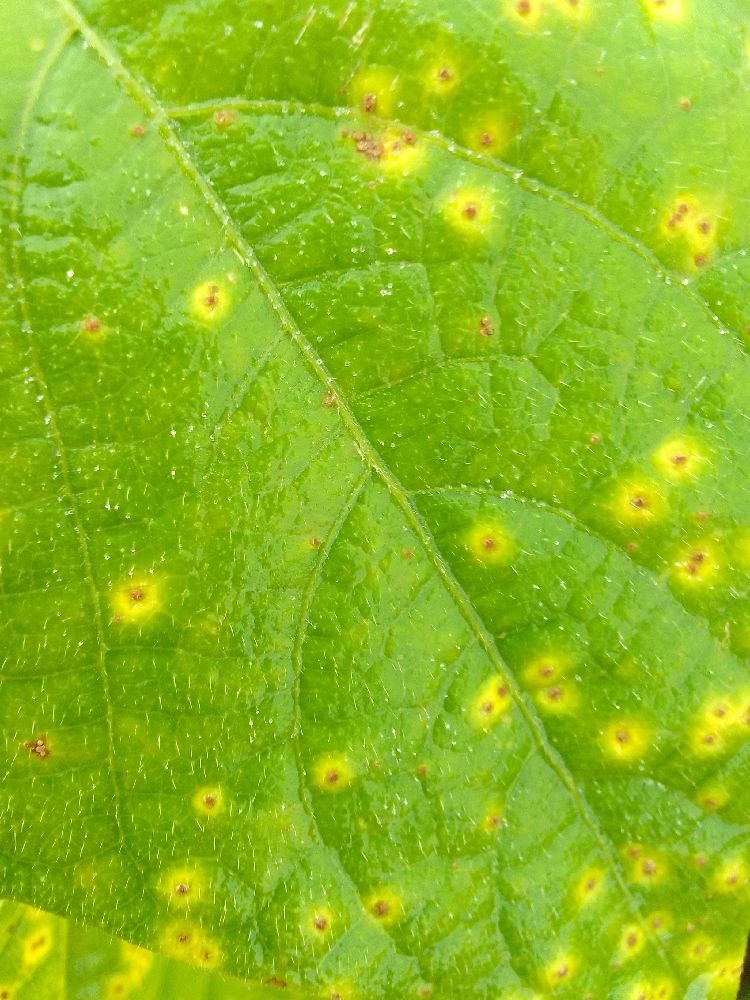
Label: rust